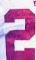
Number: 2